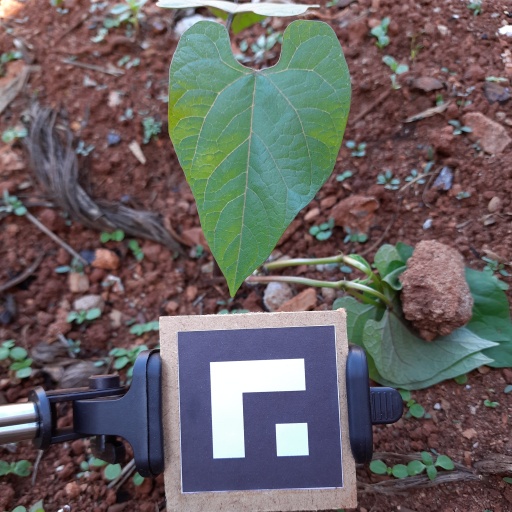
Observations: wavy surface, no eating holes, under shade